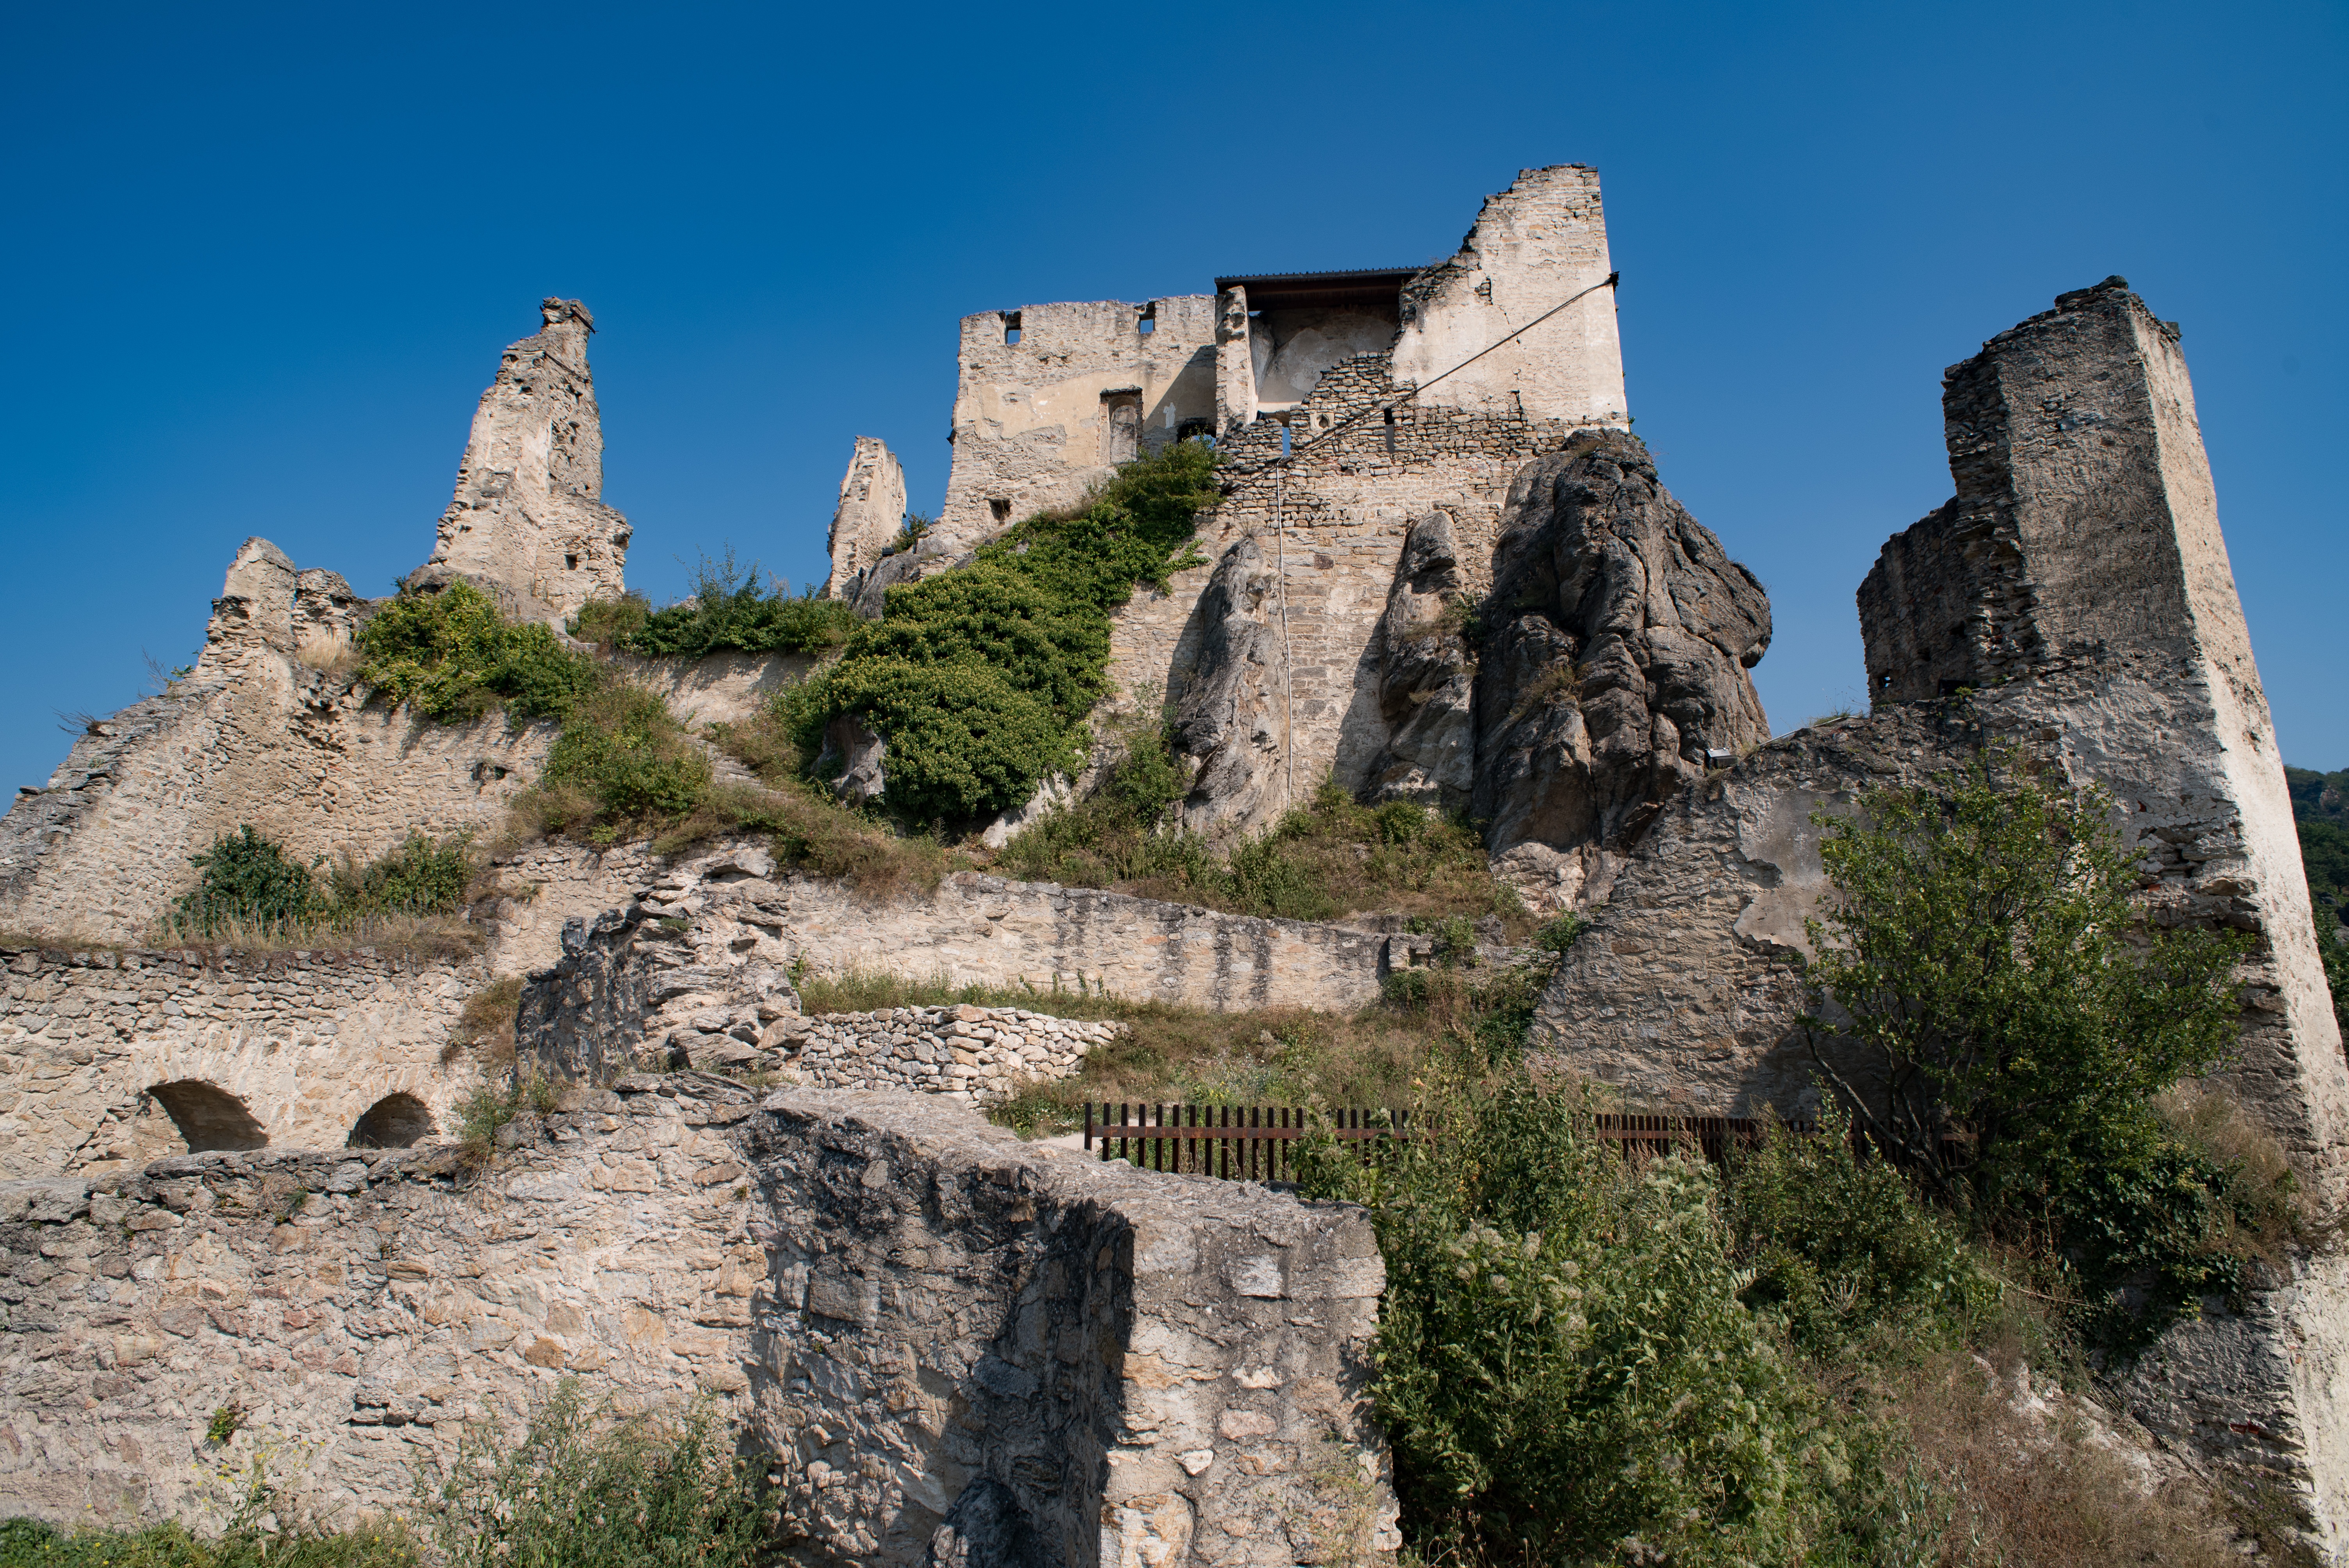
rock, architecture, building, chateau, old, wall, castle, landmark, fortification, ruin, tourism, terrain, stones, ruins, dilapidated, monastery, historically, masonry, break up, durnstein, archaeological site, unesco world heritage site, historic site, ancient history